Theri (film)

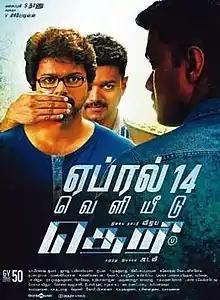
Theatrical release poster

Theri ( Spark) is a 2016 Indian Tamil-language action thriller film directed by Atlee and produced by Kalaipuli S. Thanu under the banner V Creations. Loosely inspired from the 1990 Tamil film "Chatriyan" and 2013 Hollywood film "Homefront", the film stars Vijay, Samantha Ruth Prabhu, Amy Jackson, Nainika. The music was composed by G. V. Prakash Kumar, with cinematography handled by George C. Williams and editing by Ruben. In the film, a former cop is on a mission to protect his daughter from his past enemies.